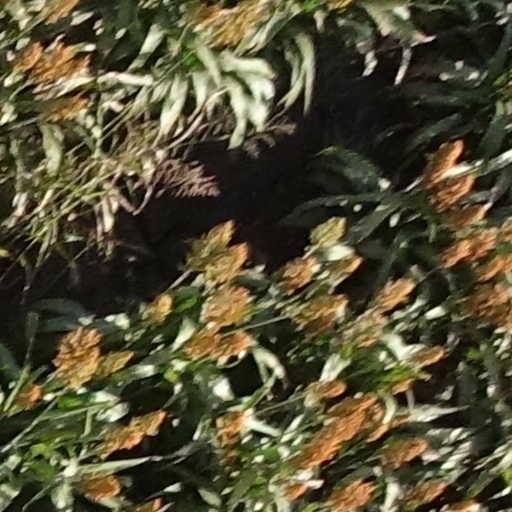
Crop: sorghum